The Tournament at Gorlan

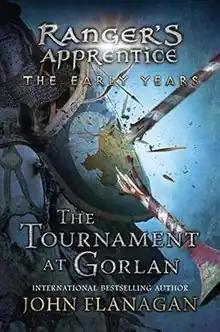

The Tournament at Gorlan is the first novel in the "" series written by Australian author John Flanagan. It was first released in Australia on 16 September 2015, and in the United States on 6 October 2015. The series serves as a prequel to the "Ranger's Apprentice" series, and is a direct sequel to a story in "The Lost Stories".